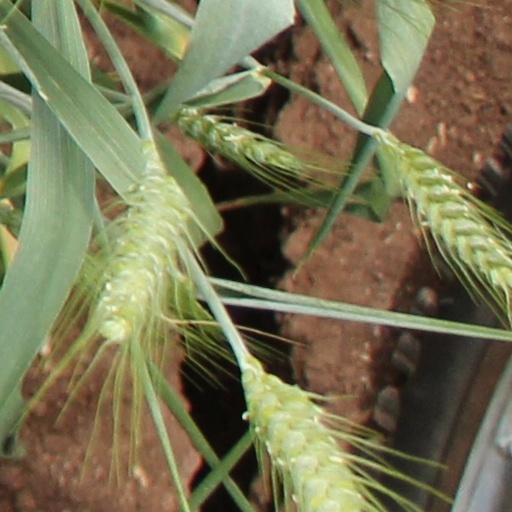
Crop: wheat